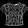
Label: Shirt